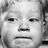
Emotion: neutral